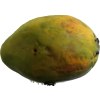
Label: papaya